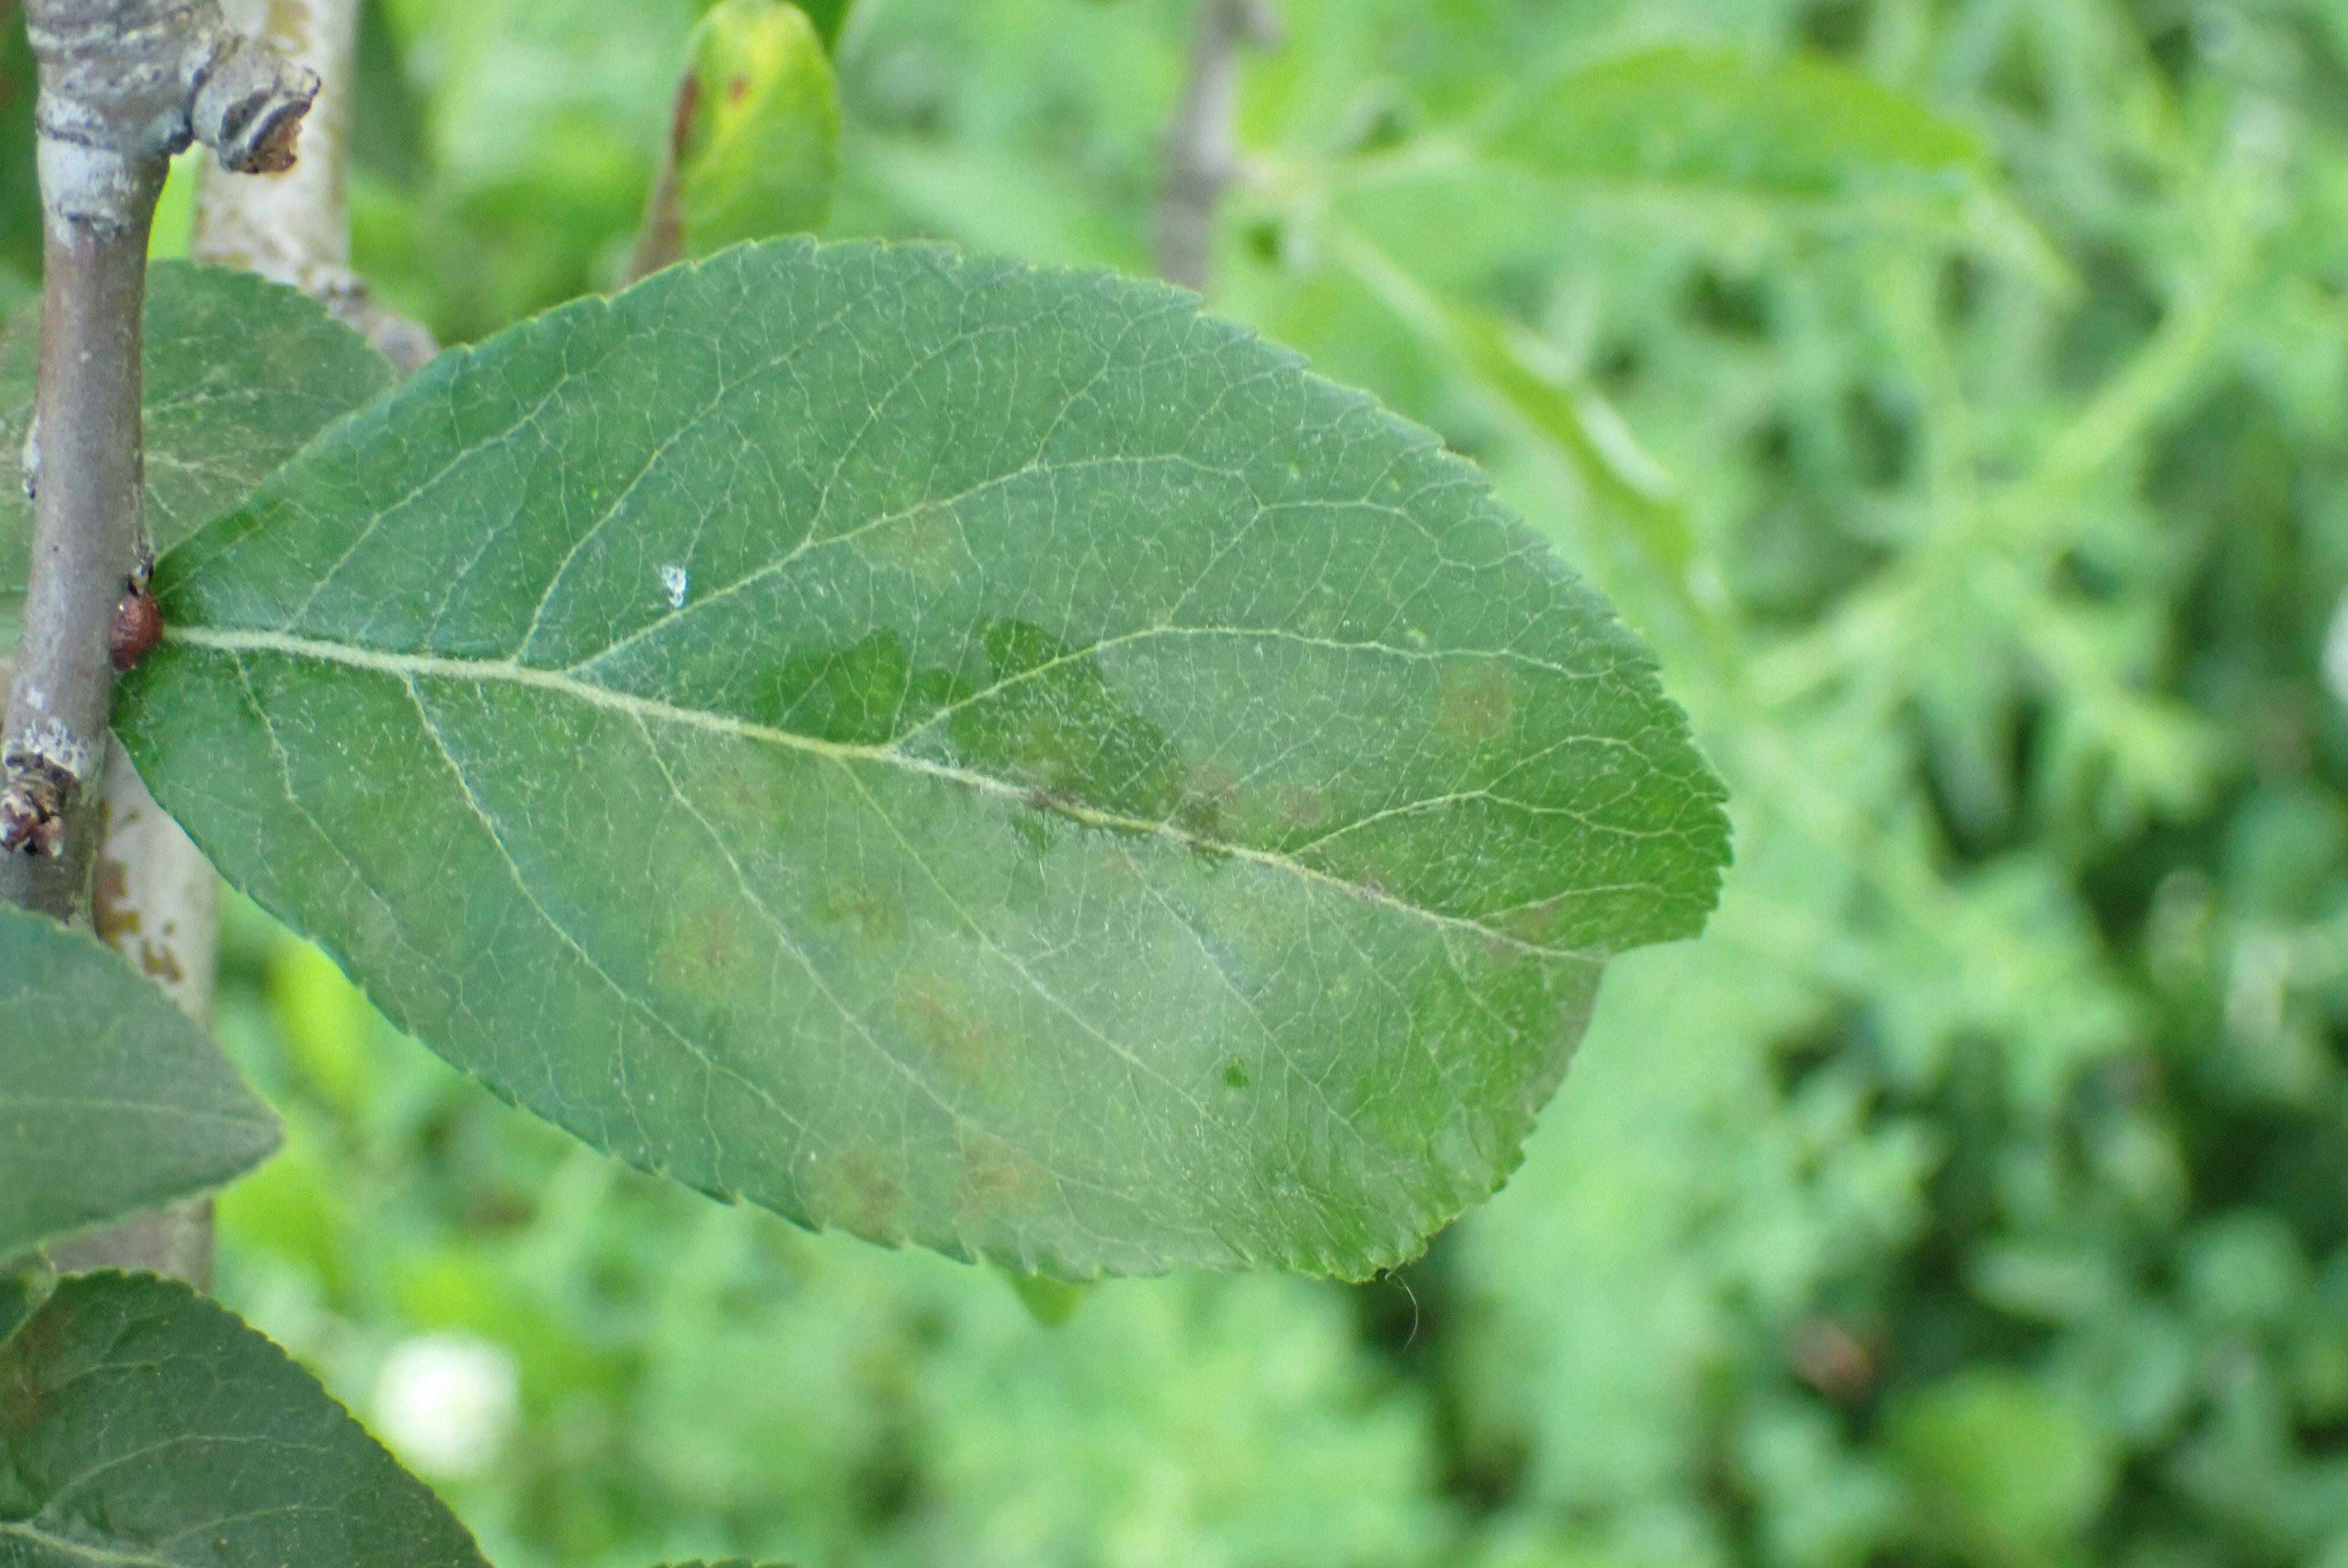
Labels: scab